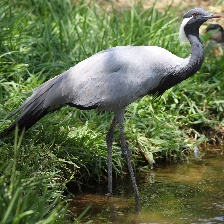
Species: DEMOISELLE CRANE
Scientific name: GRUS VIRGO
ImageNet parent category: crane